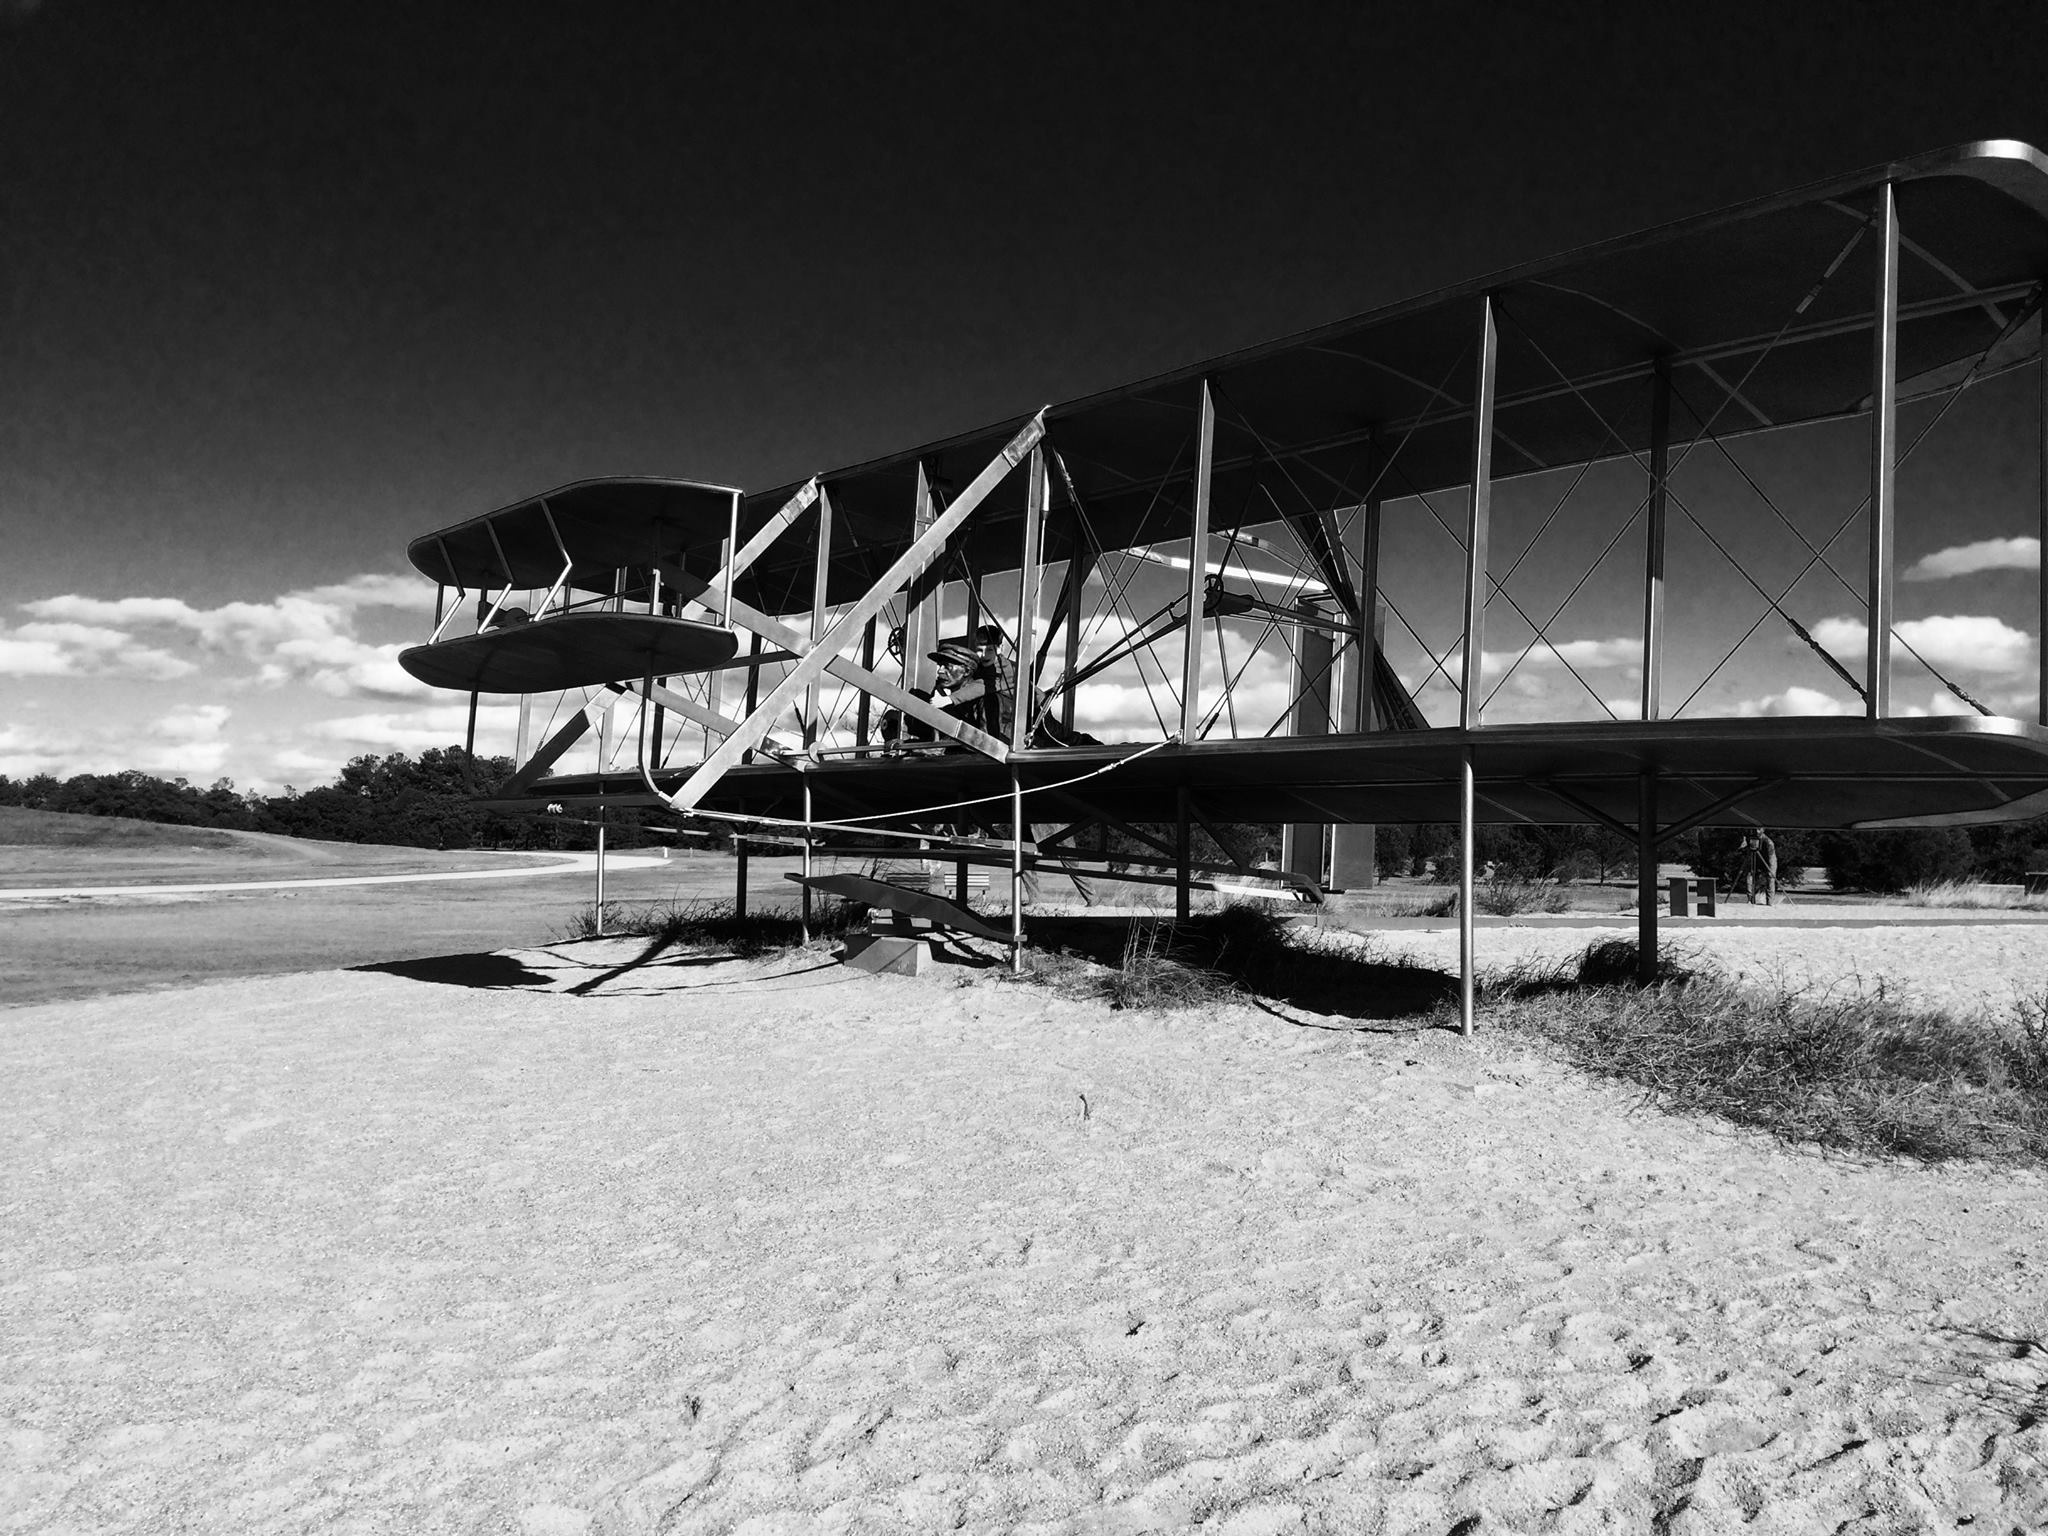
snow, black and white, white, photography, airplane, aircraft, vehicle, aviation, flight, historic, monochrome, monochrome photography, wright brothers, atmosphere of earth, inventors, first airplane